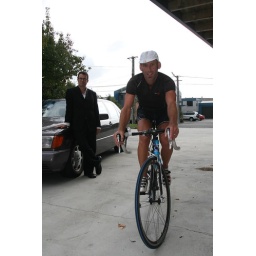
Alex and johnny on bike and car standing in pedals